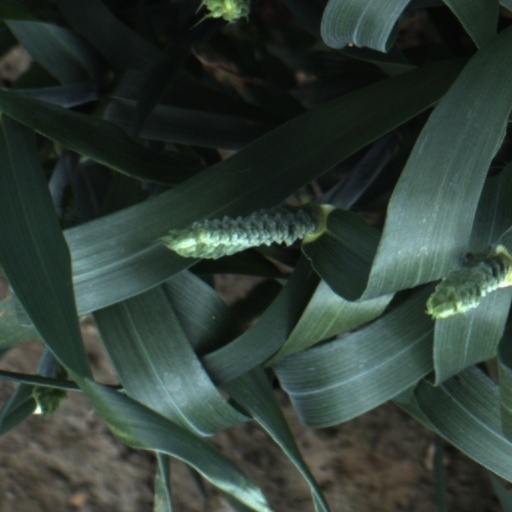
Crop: wheat